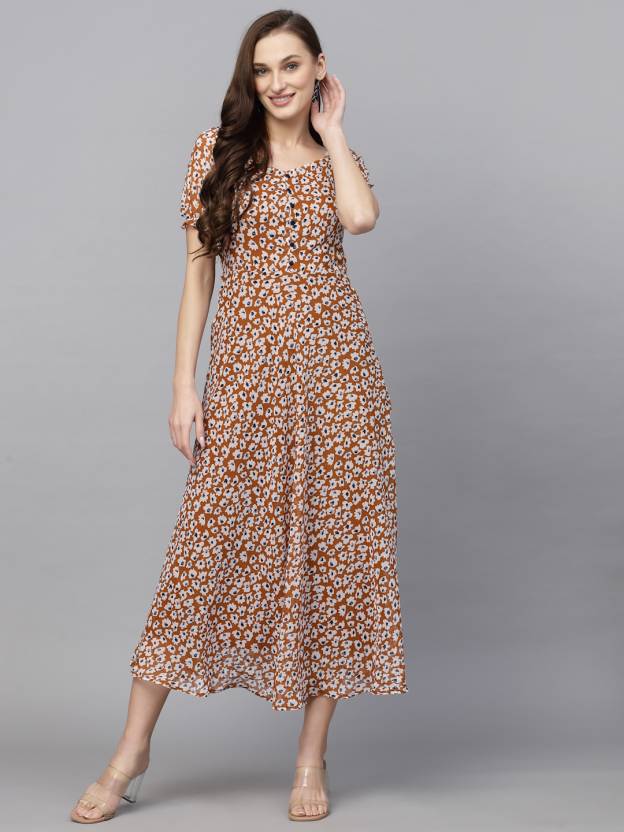
Product: Women Fit and Flare Brown Dress
Price: ₹639
Colors: Brown
Pattern: Printed
Description: Aayu women brown sweetheart neck maxi Dress, in georgette fabric, Polyester Lining, calf length, Fit And Flare, short sleeve & floral print stylish dress....